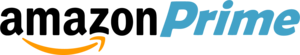
Amazon [ˈæməˌzɑːn] est une entreprise de commerce électronique américaine basée à Seattle. Elle est un des géants du Web, regroupés sous l'acronyme GAFAM, aux côtés de Google, Apple, Facebook et Microsoft.